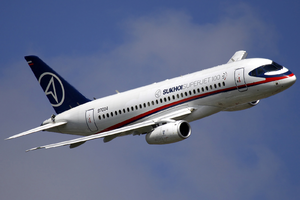
L’accident du Sukhoi Superjet 100 sur le mont Salak, en Indonésie, est une catastrophe aérienne survenue le 9 mai 2012, lors de laquelle un avion de type SSJ-100 a disparu au cours d'un vol de démonstration au départ de l'aéroport de Jakarta Halim Perdanakusuma. Le 10 mai, l'épave a été repérée dans une falaise du Salak, un volcan de la province de Java occidental. Compte tenu de la zone de débris étendue, les sauveteurs ont conclu que l'avion avait heurté de plein fouet la montagne et qu'il n'y avait « aucune chance de trouver des survivants ».